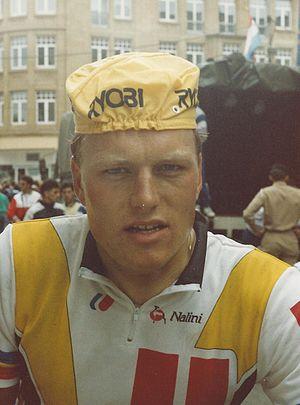
BJARN RIJS